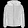
Label: Coat